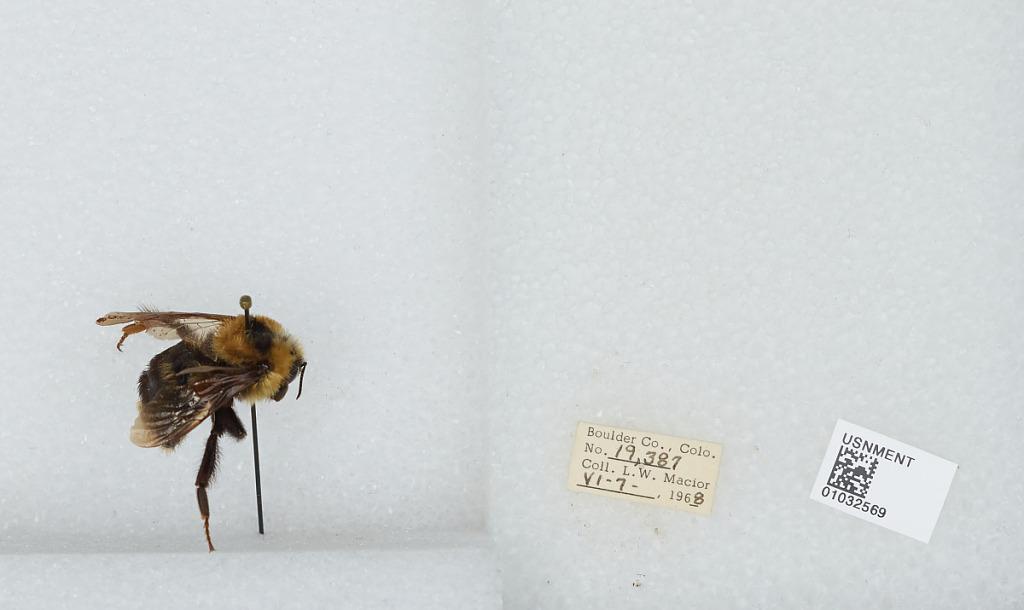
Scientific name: Bombus (Cullumanobombus) rufocinctus Cresson
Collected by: L. Macior
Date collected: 1968-6-7
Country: United States
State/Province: Colorado
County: Boulder
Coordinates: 40.7833, -105.27